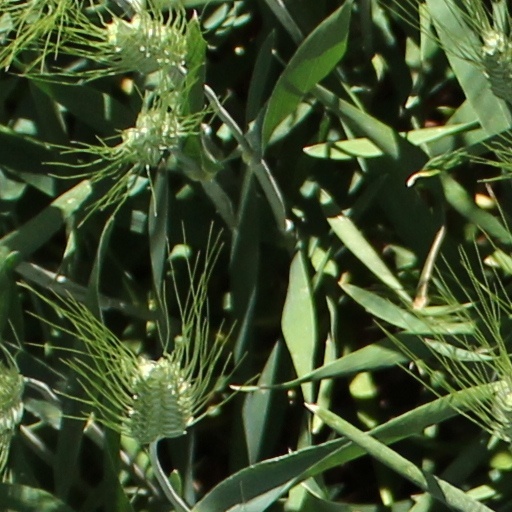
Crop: wheat